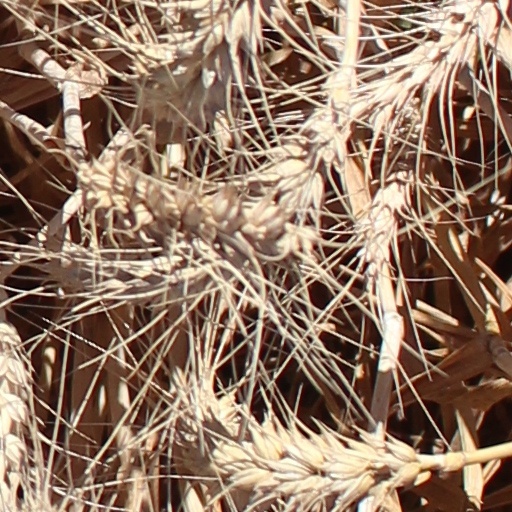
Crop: wheat